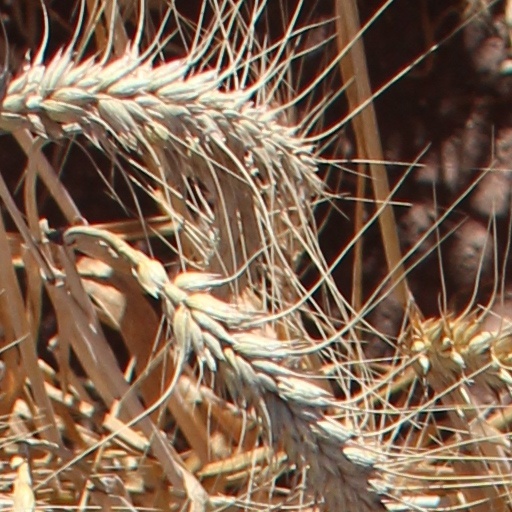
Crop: wheat